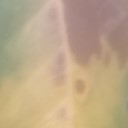
Label: Leaf_rust